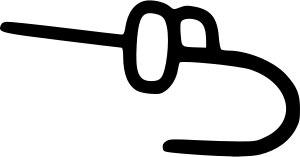
Dilbert est un comic strip satirique américain qui met en scène le monde de l'entreprise au travers de son personnage principal, Dilbert, un ingénieur informaticien.